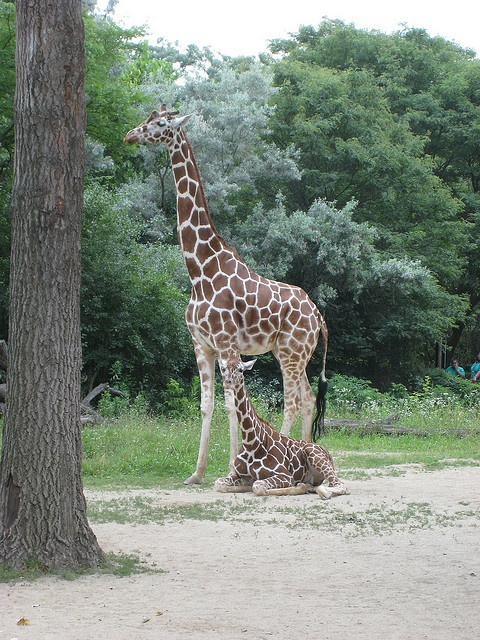
A mama giraffe standing next to a baby giraffe next to a giant tree.
Two giraffes relax by bushes and trees in the wild.
Adult giraffe standing next to a baby giraffe on its knees.
Giraffe standing by tree with a baby laying on the ground.
A baby giraffe lays down next to an adult giraffe next to some trees.